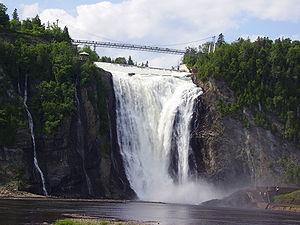
Beauport est l'un des six arrondissements de la ville de Québec. Il s'agit de l'arrondissement situé le plus à l'est de la ville. Sa limite sud-est suit la rive du fleuve Saint-Laurent, des battures de Beauport jusqu'à l'embouchure de la rivière Montmorency près des chutes du même nom. L'arrondissement s'étend vers le nord dans les Laurentides sur une dizaine de kilomètres, jusqu'au Lac-Beauport et à Sainte-Brigitte-de-Laval.
Cette page répertorie les parcs et jardins de Québec par arrondissement et quartier.
La géographie du Québec est l'ensemble des réalités physiques et humaines qui composent le Québec. Situé à l'est du continent nord-américain, le Québec a une superficie de 1 667 441 km². Le Québec fait trois fois la taille de la France métropolitaine et cinq fois celle du Japon.